The War on Music

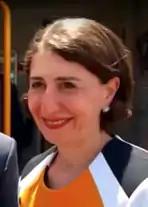
Current NSW Premier Gladys Berejiklian (2019)

This political movement can be traced back to the introduction of Sydney's lockout laws. These laws, introduced by the NSW government, aimed to reduce alcohol-related violence by prohibiting licensed venues from "admitting patrons after 1.30 am or serving alcohol after 3 am".